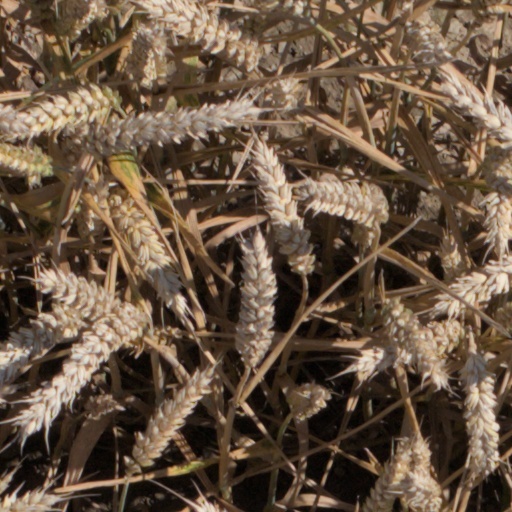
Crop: wheat